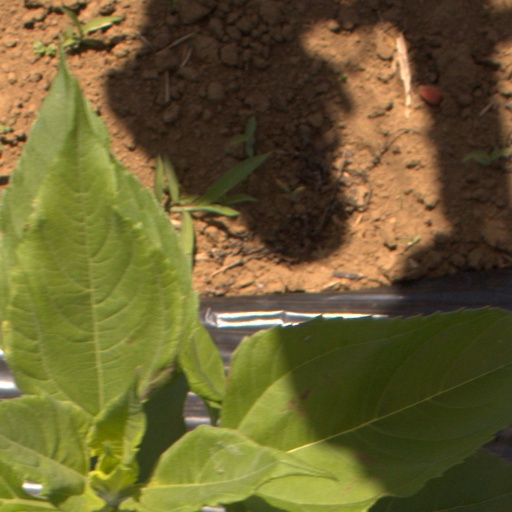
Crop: Jerusalem artichoke